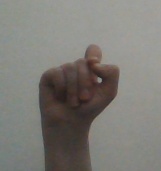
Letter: fa